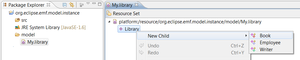
Editeur généré par EMF pour le méta-modèle Library
En génie logiciel, le projet Eclipse Modeling Framework est un framework de modélisation, une infrastructure de génération de code et des applications basées sur des modèles de données structurées. Partant d'une spécification décrite généralement sous la forme d'un modèle en XMI, EMF fournit des outils permettant de produire des classes Java représentant le modèle avec un ensemble de classes pour adapter les éléments du modèle afin de pouvoir les visualiser, les éditer avec un système de commandes et les manipuler dans un éditeur.